Church of Saint Remaclus

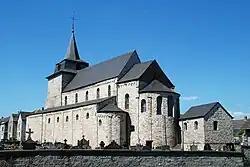
The Church of Saint Remaclus in Ocquier

The Church of Saint Remaclus is a Romanesque church in Ocquier, a district of the municipality of Clavier in Belgium. It is dedicated to Saint Remaclus. Built on the same site as at least two preceding churches, the current church dates from the middle of the 12th century. The church is a typical example of a kind of Romanesque country church which can be found in Belgium.